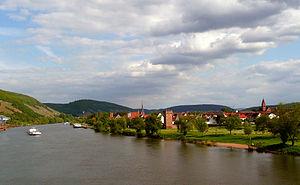
Wörth am Main depuis le pont piétonnier face à Erlenbach
Wörth am Main est une ville de Bavière, située dans l'arrondissement de Miltenberg, dans le district de Basse-Franconie.